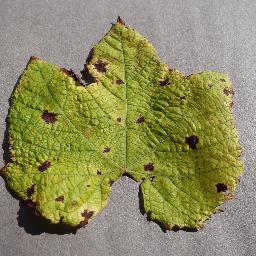
Label: Grape___Leaf_blight_(Isariopsis_Leaf_Spot)